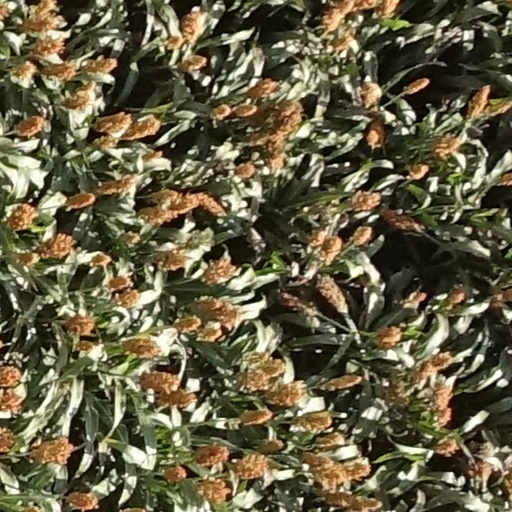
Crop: sorghum